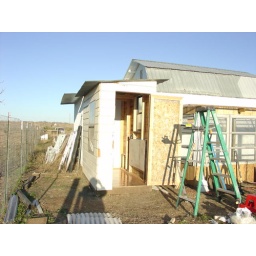
the roof is on and the nest box opening has a temporary panel over it.